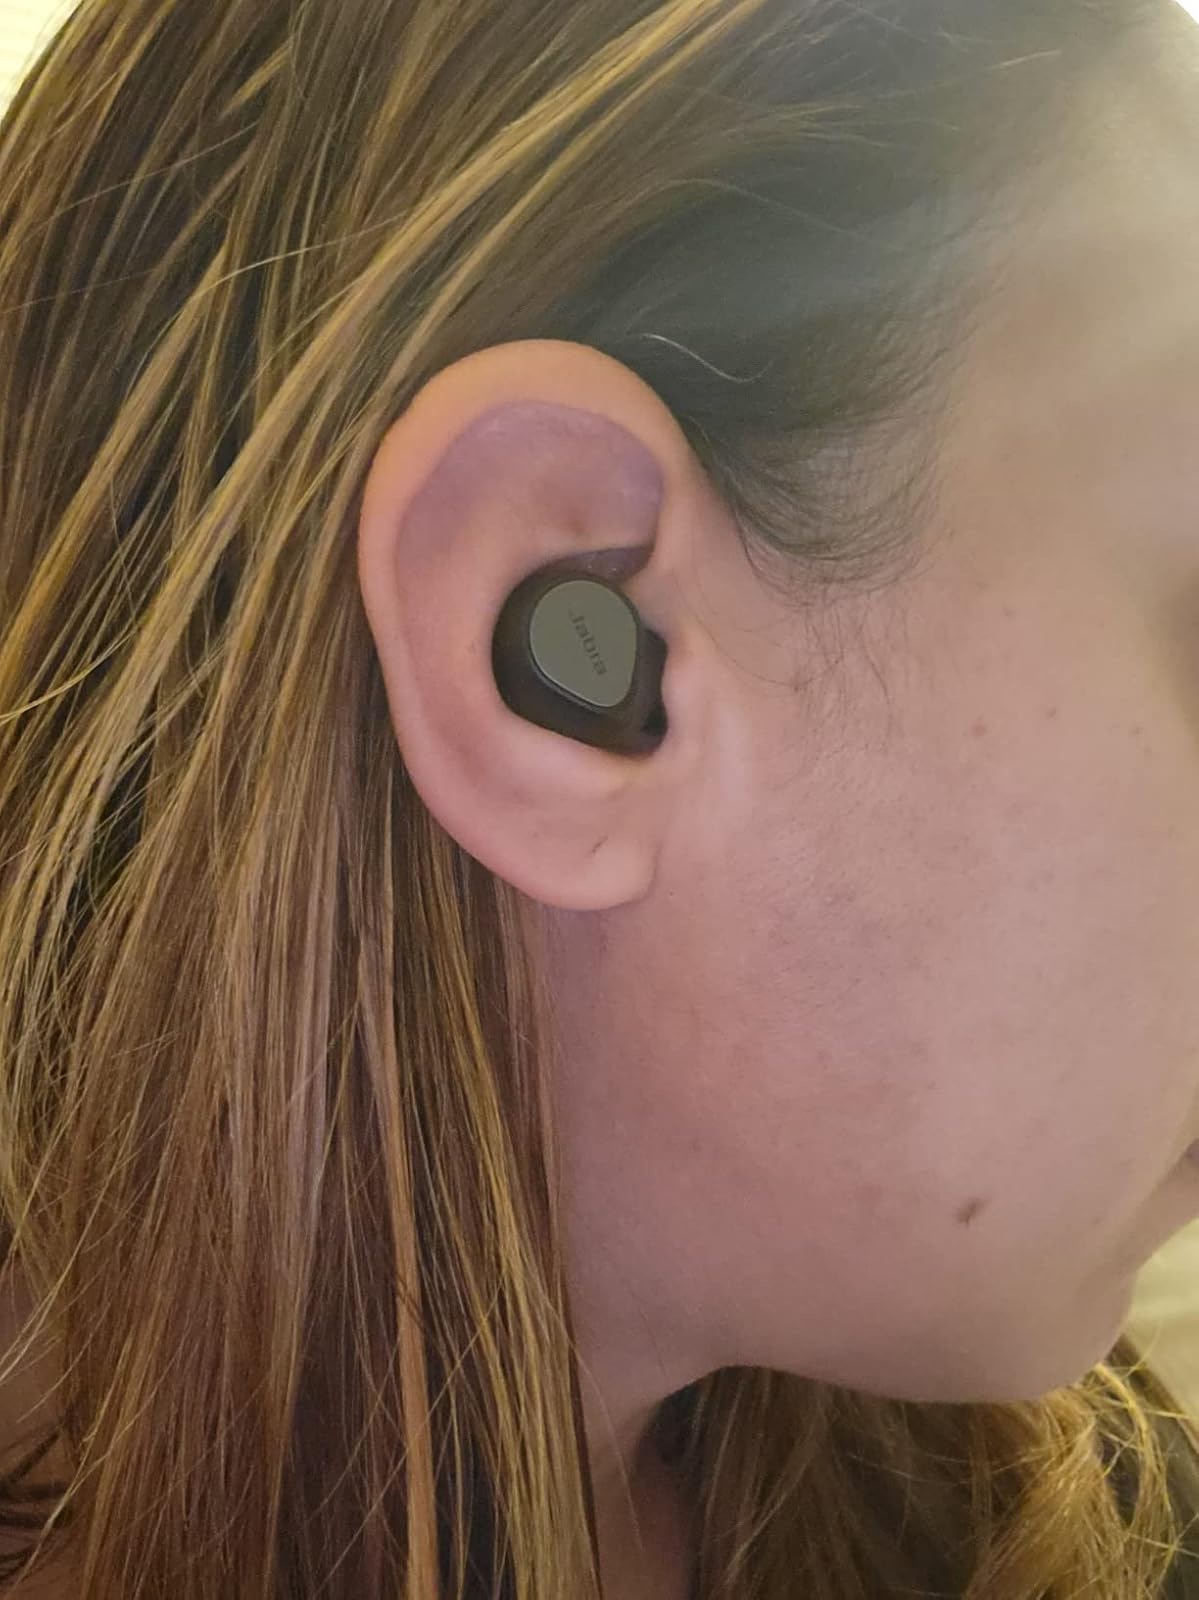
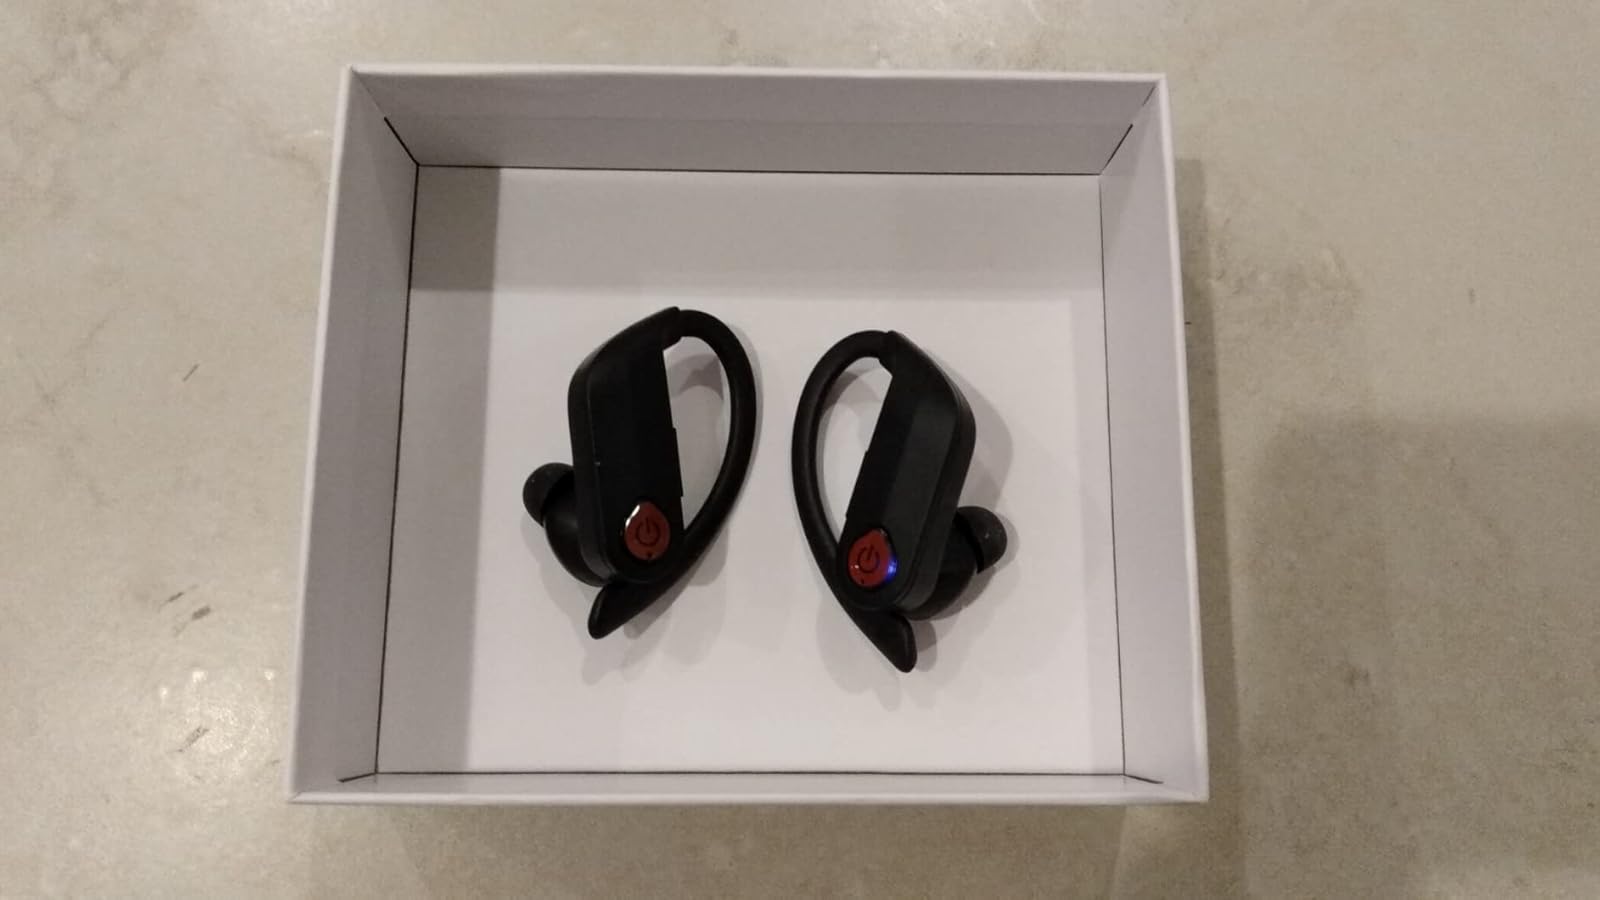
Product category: earbuds
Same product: no